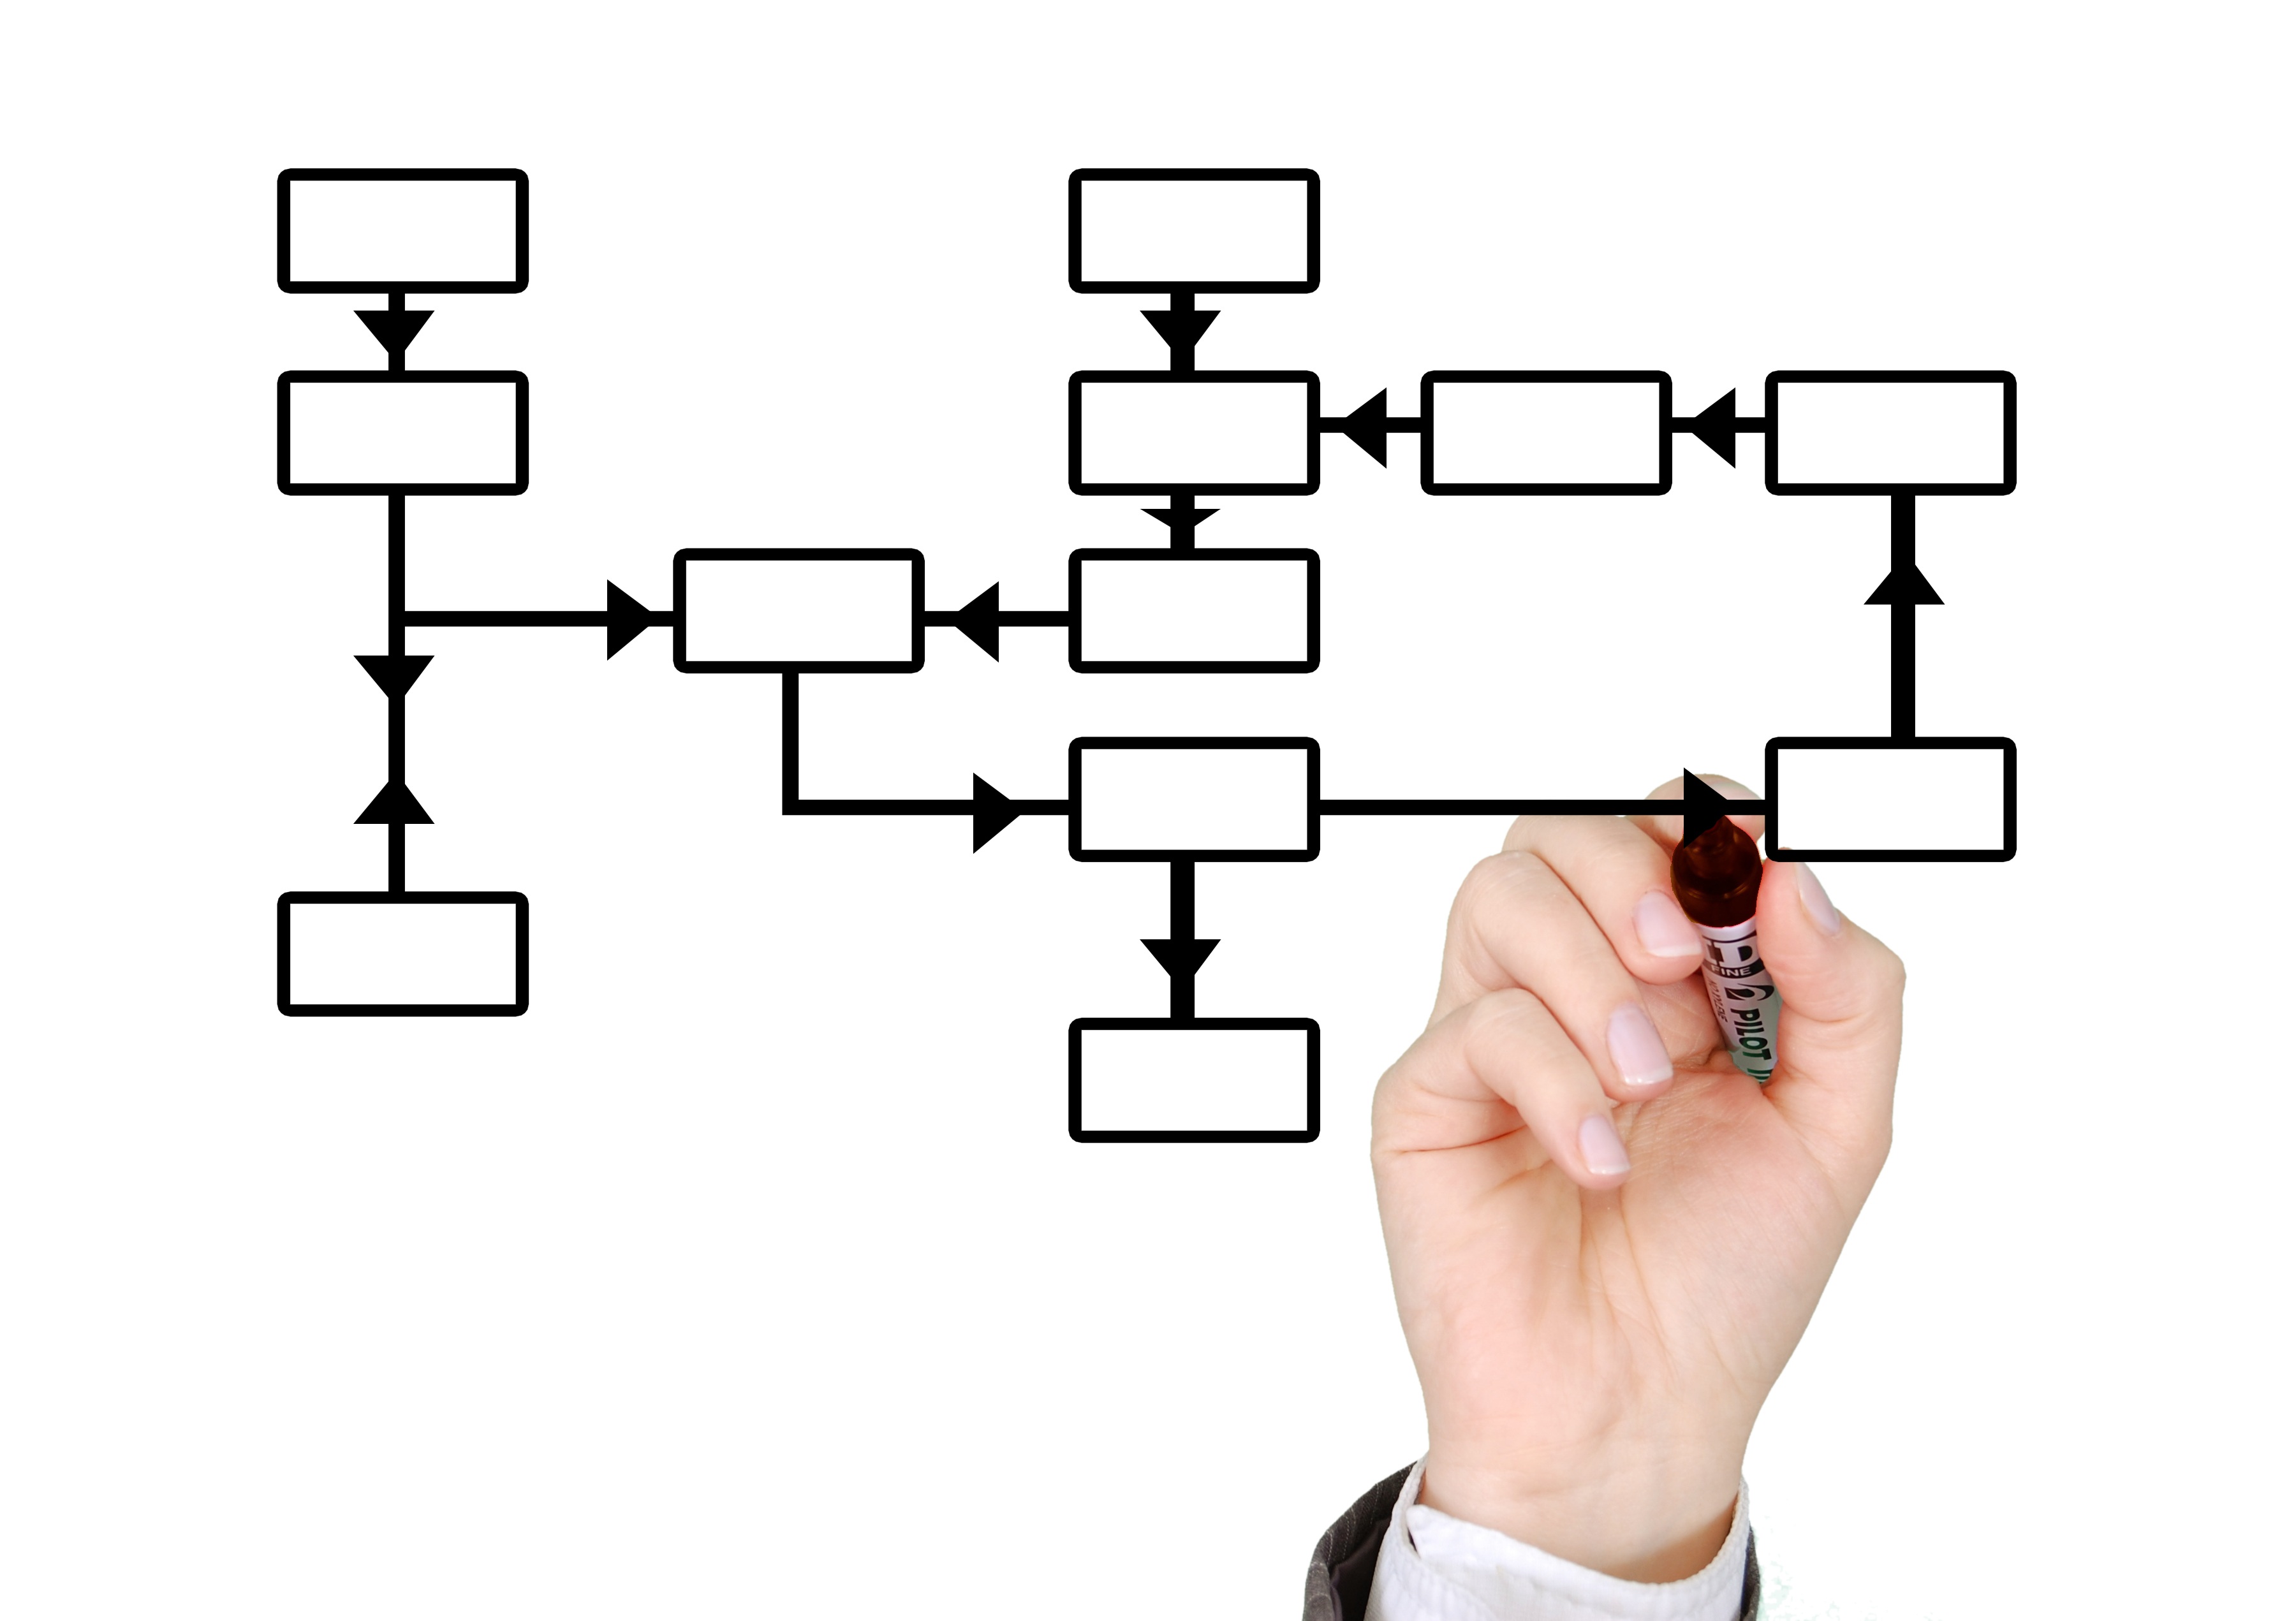
hand, glass, line, training, brand, font, drawing, diagram, can, marker, control, mark, school, shape, presentation, leave, skills, career, logistics, knowledge, pedagogy, mediation, organization chart, business administration, work organization, information logistics, work process, flow of information, production planning, organizational structure, information management, business informatics